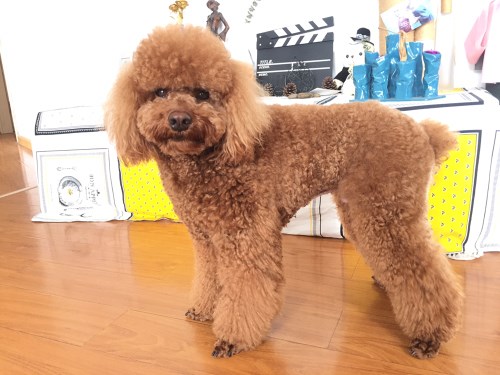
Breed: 7449-n000128-teddy